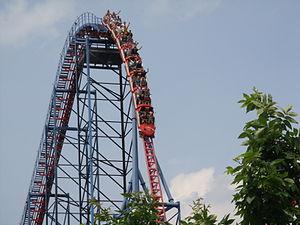
Superman the Ride est un parcours de méga montagnes russes du parc Six Flags New England, situé à Agawam dans le Massachusetts près de Springfield, aux États-Unis.